Gender disparity in computing

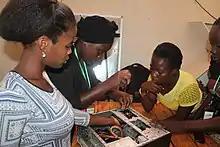
Three women repair computers in Lilongwe, Malawi.

The majority of data collected about women in IT has been qualitative analysis such as interviews and case studies. This data has been used to create effective programs addressing the underrepresentation of women in IT. Suggestions for incorporating more women in IT careers include formal mentoring, ongoing training opportunities, employee referral bonuses, multicultural training for all IT employees, as well as educational programs targeting women.